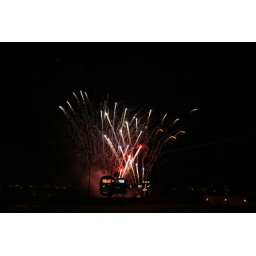
Picture From behind home plate at Titans Coach Jeff Fisher's Charity Softball Game at Greer Stadium in Nashville Tennessee